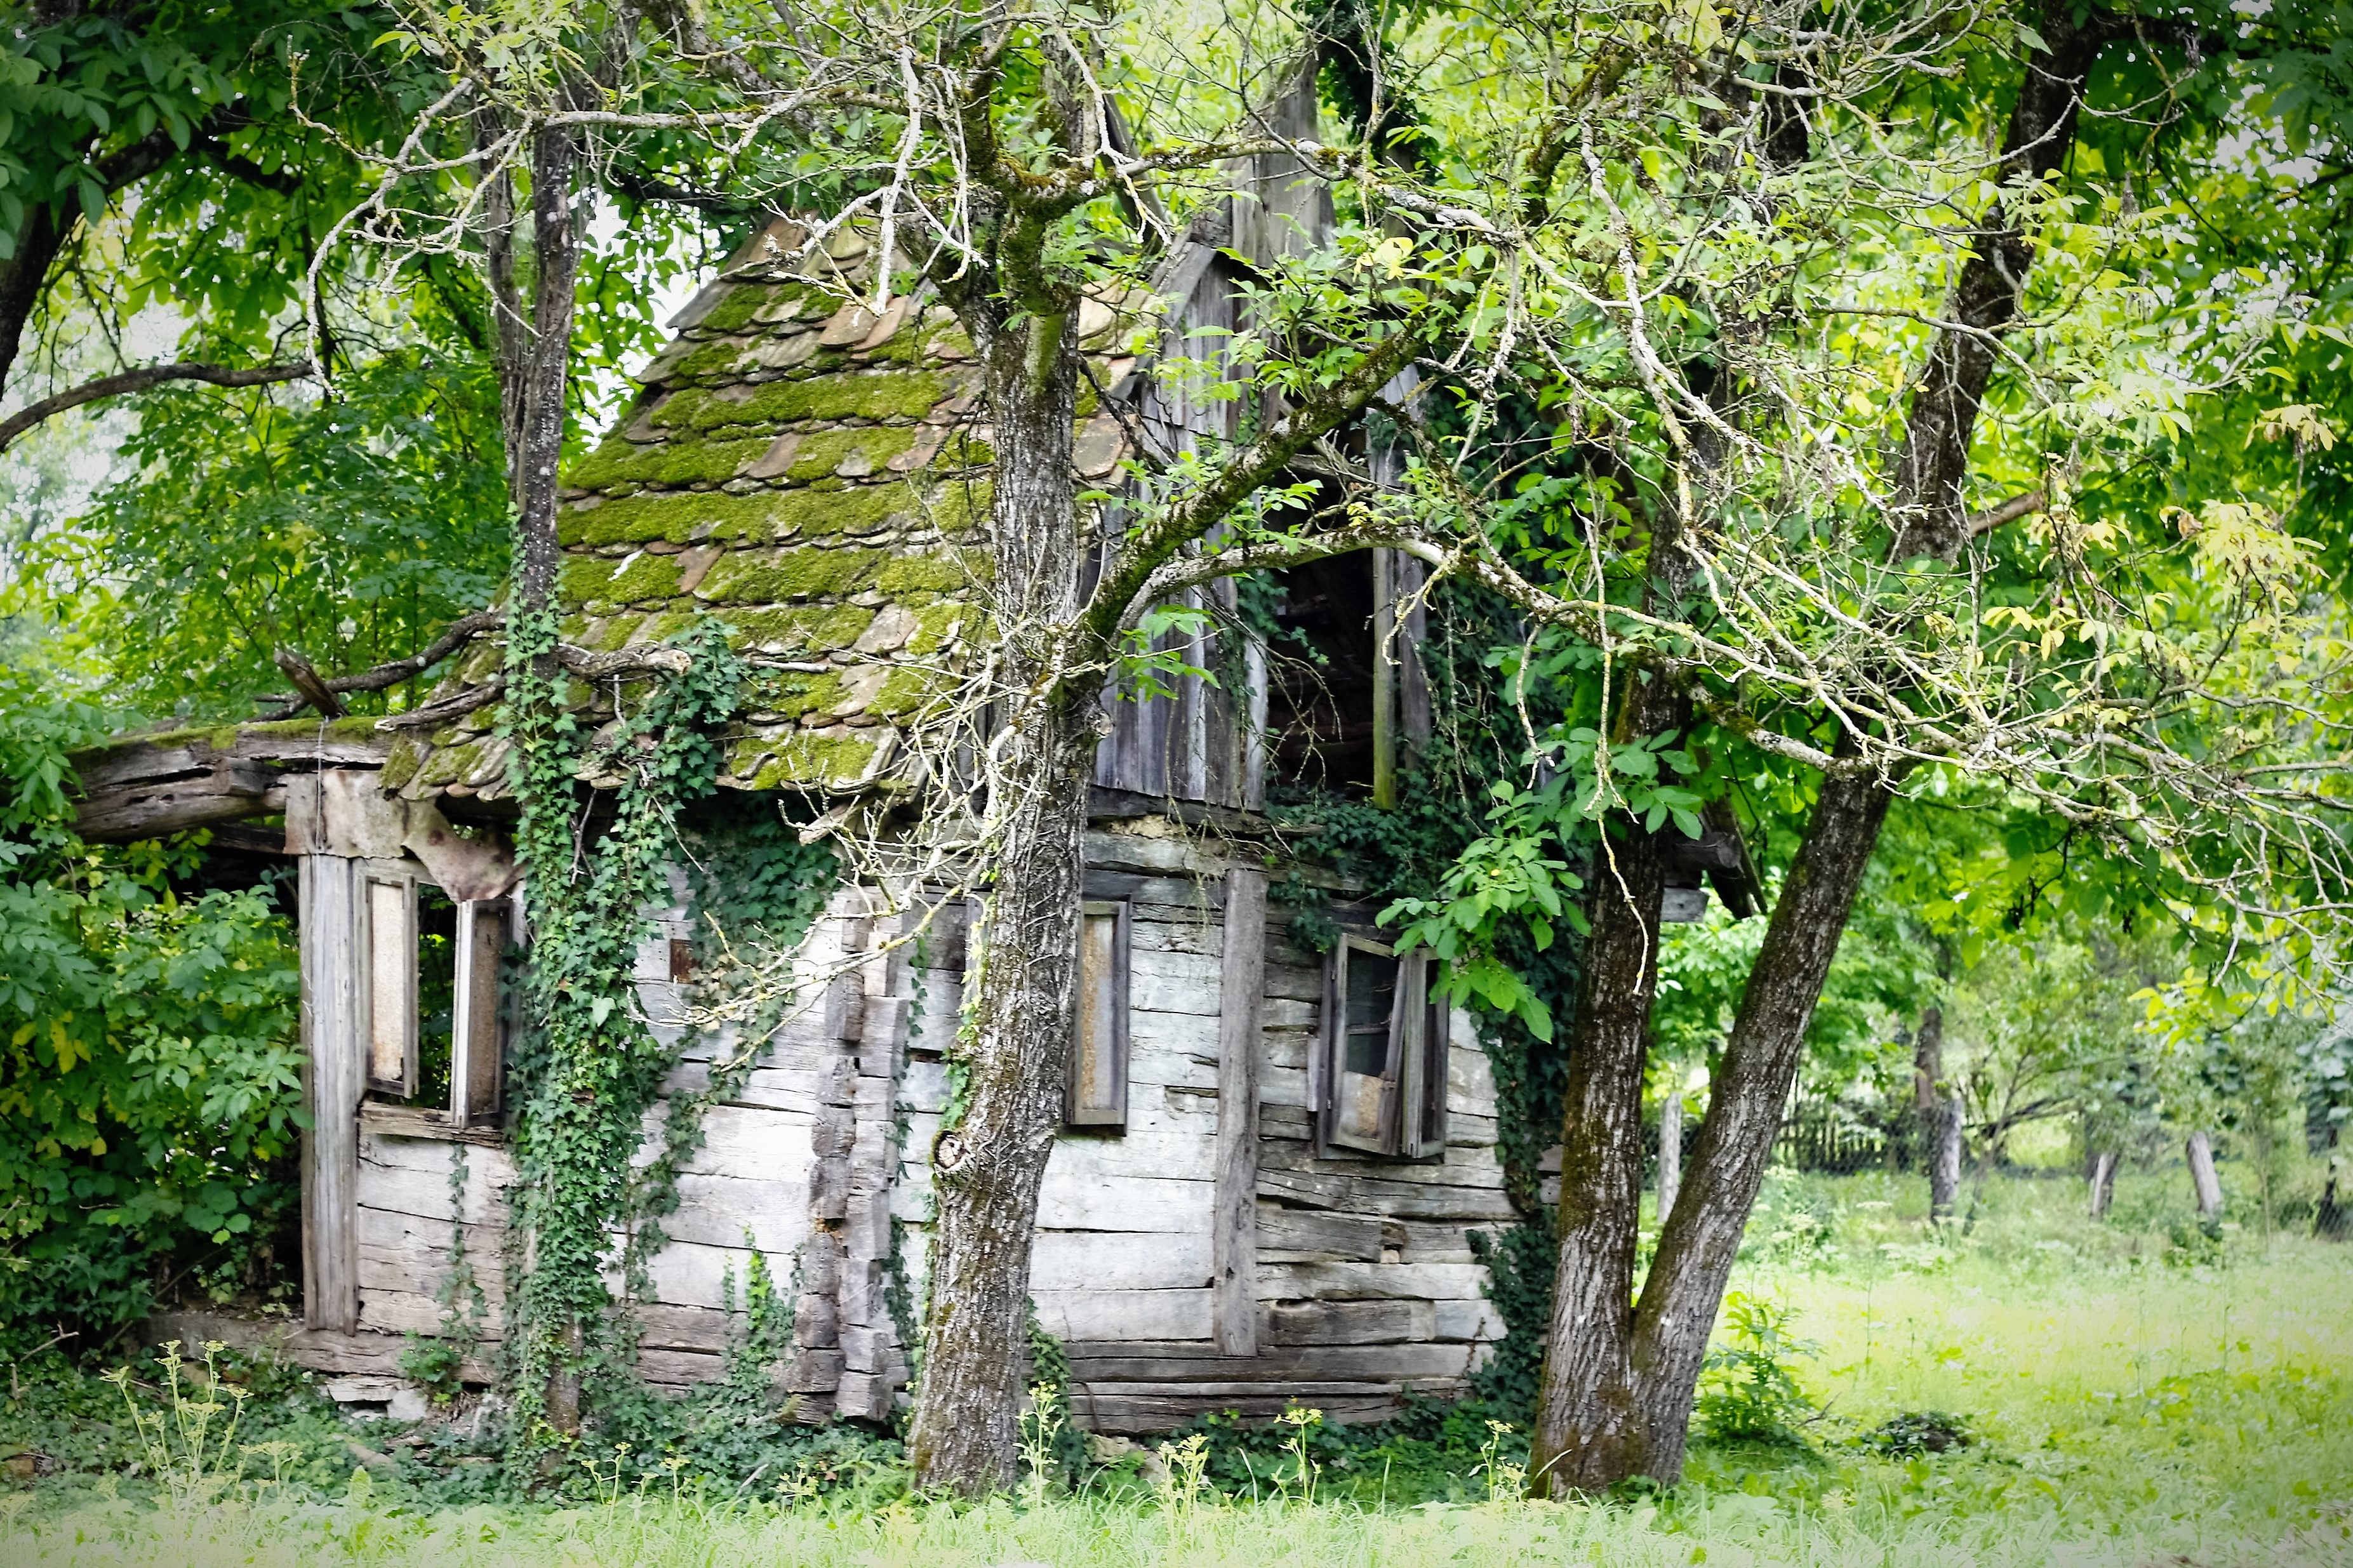
tree, forest, outdoor, architecture, plant, house, flower, building, jungle, broken, botany, garden, destroyed, temple, ruins, plantation, woodland, habitat, damage, demolition, rural area, woody plant